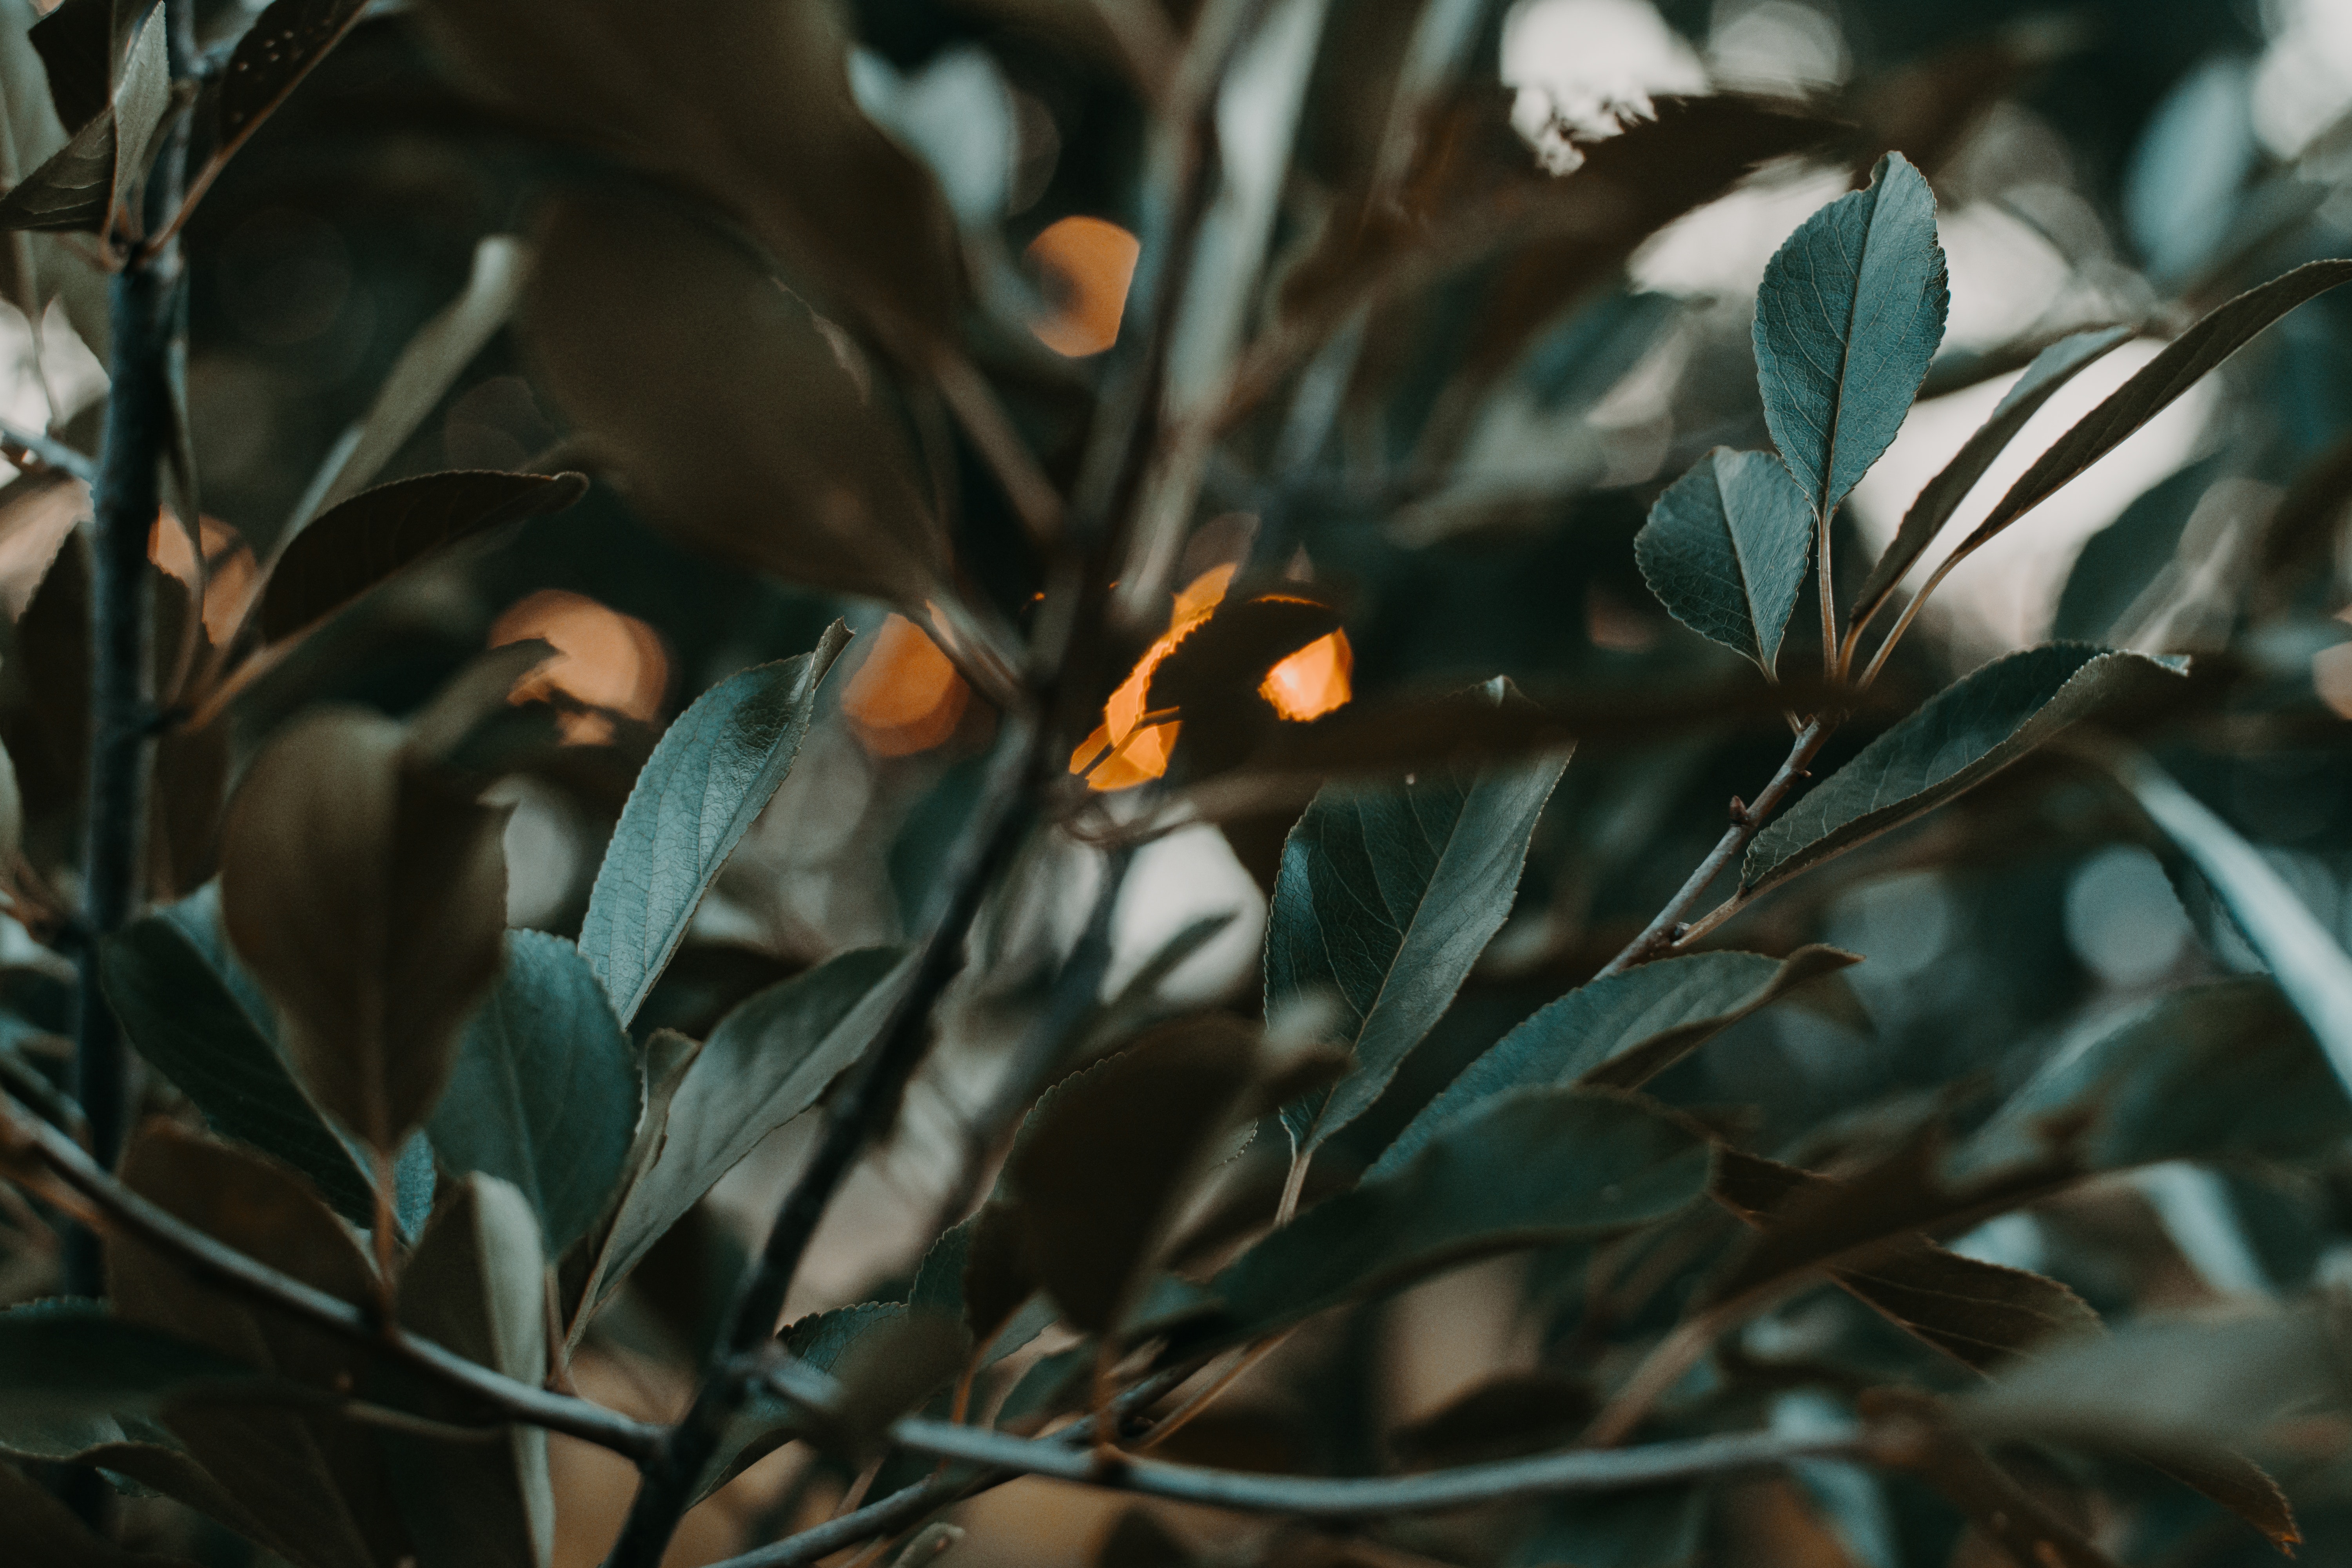
leaf, branch, plant, botany, organism, tree, twig, flower, plant stem